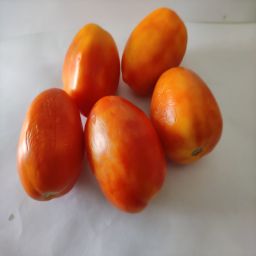
Crop: Tomato
Quality: Ripe